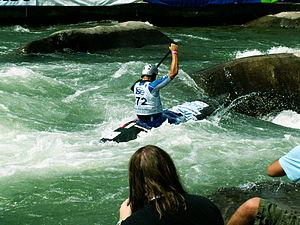
Les Slovènes profitent de la proximité avec la mer Adriatique et les Alpes pour s'adonner à de nombreux sports. D'un point de vue professionnel, le pays est mis en avant par ses joueurs de hockey sur glace et de basket-ball avec notamment plusieurs sportifs slovènes jouant dans les prestigieux championnats d'Amérique du Nord. Vu la petite taille du pays, le championnat de football est de qualité moyenne comparativement aux grandes nations d'Europe mais il arrive quand même qu'une équipe se mette en avant comme le club du NK Maribor qui s'était qualifié en 2000 pour la phase finale de la Ligue des champions de l'UEFA en battant le club de l'Olympique lyonnais lors de la phase qualificative. Citons finalement le Tournoi de tennis de Slovénie qui se tient chaque année dans la localité balnéaire de Portorož.